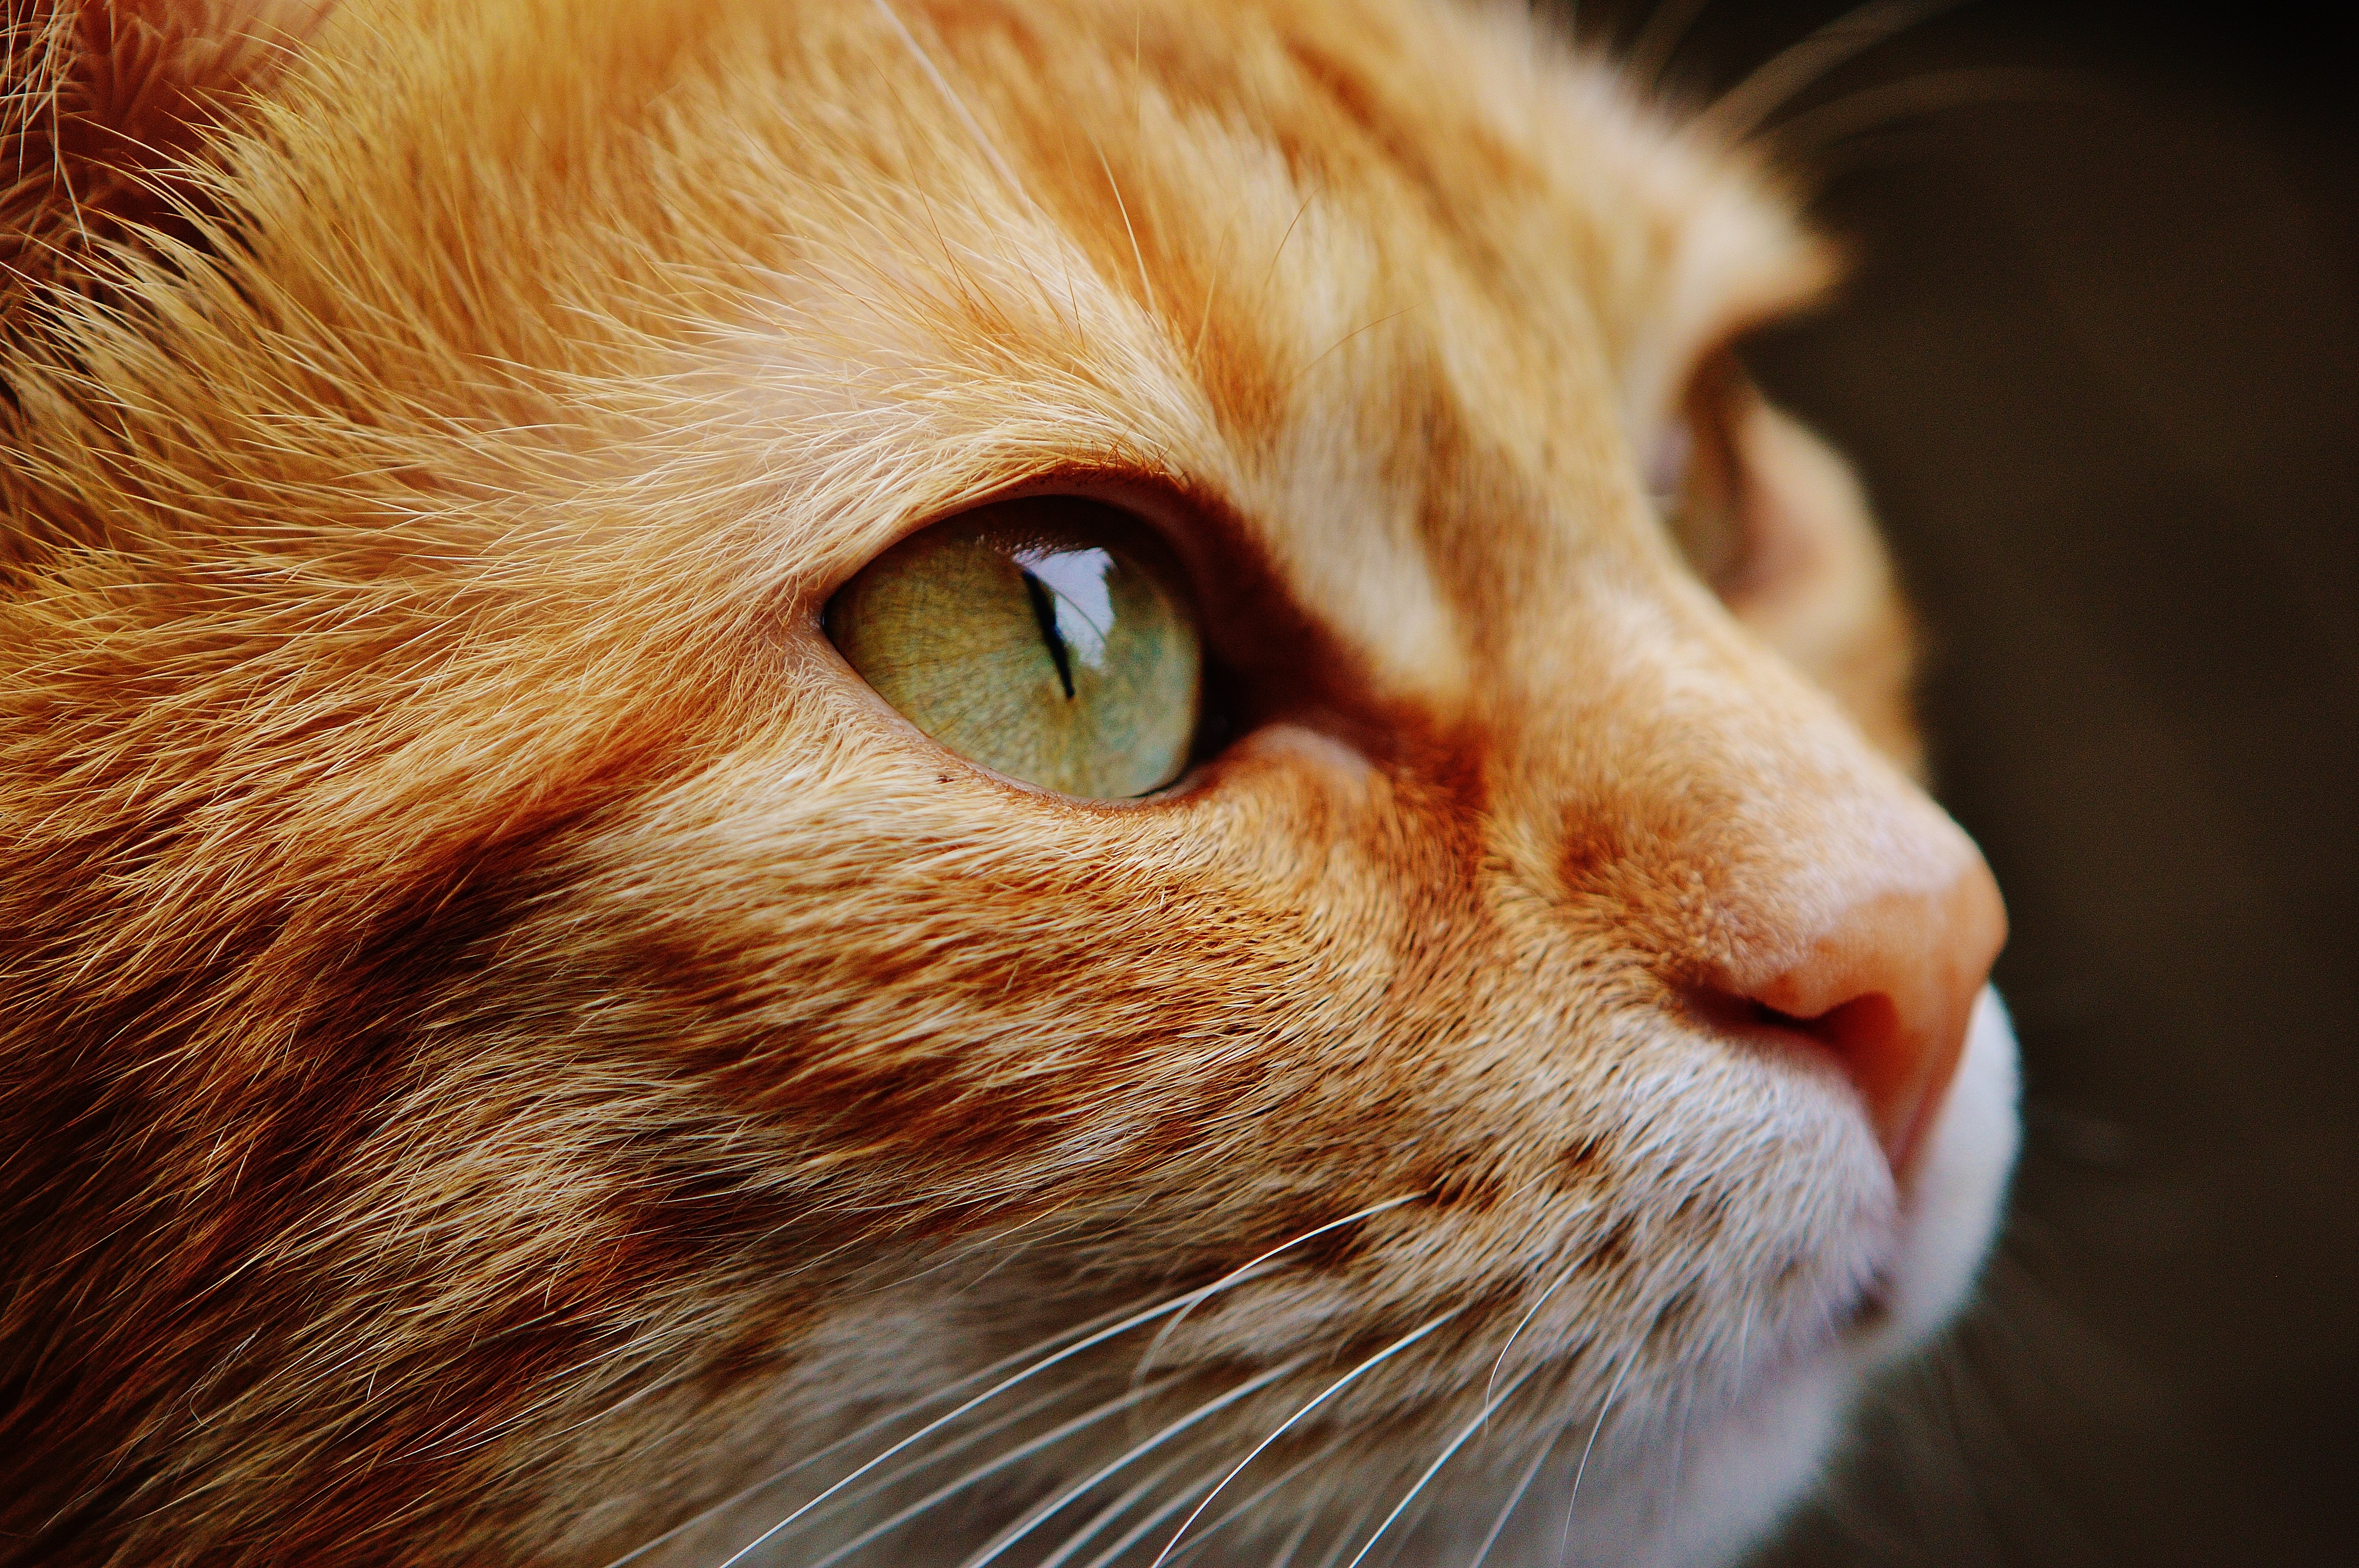
animal, pet, kitten, cat, feline, mammal, fauna, close up, nose, whiskers, snout, eye, skin, vertebrate, organ, macro photography, tabby cat, animal photography, small to medium sized cats, cat like mammal, carnivoran